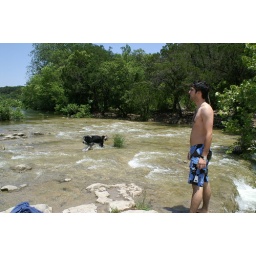
With dog in river